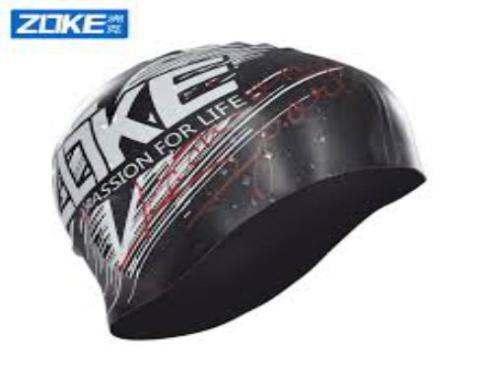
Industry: Clothes